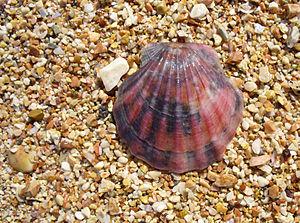
Coquille de pétoncle de la Mer Noire (Flexopecten glaber ponticus). Русский: Раковина гребешка черноморского (Flexopecten glaber ponticus). Вероятно, вымерший вид (съеден рапаной), живых гребешков не видели с 1990-х годов. Latina: Flexopecten glaber ponticus (Bucquoy, Dautzenberg &amp
Flexopecten est un genre de mollusques bivalves de la famille des Pectinidae, sous-famille des Pectininae, tribu des Pectini.
Le Pétoncle glabre est une espèce de mollusques bivalves de la famille des Pectinidae, sous-famille des Pectininae, tribu des Aequipectinini, et du genre Flexopecten.